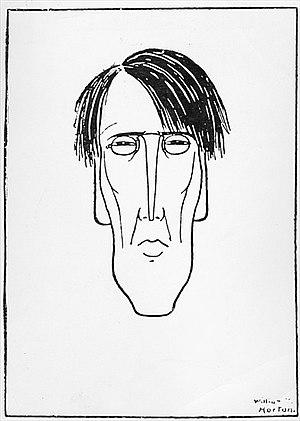
William Butler Yeats est un poète et dramaturge irlandais, né le 13 juin 1865 à Sandymount et mort le 28 janvier 1939 à Roquebrune-Cap-Martin.